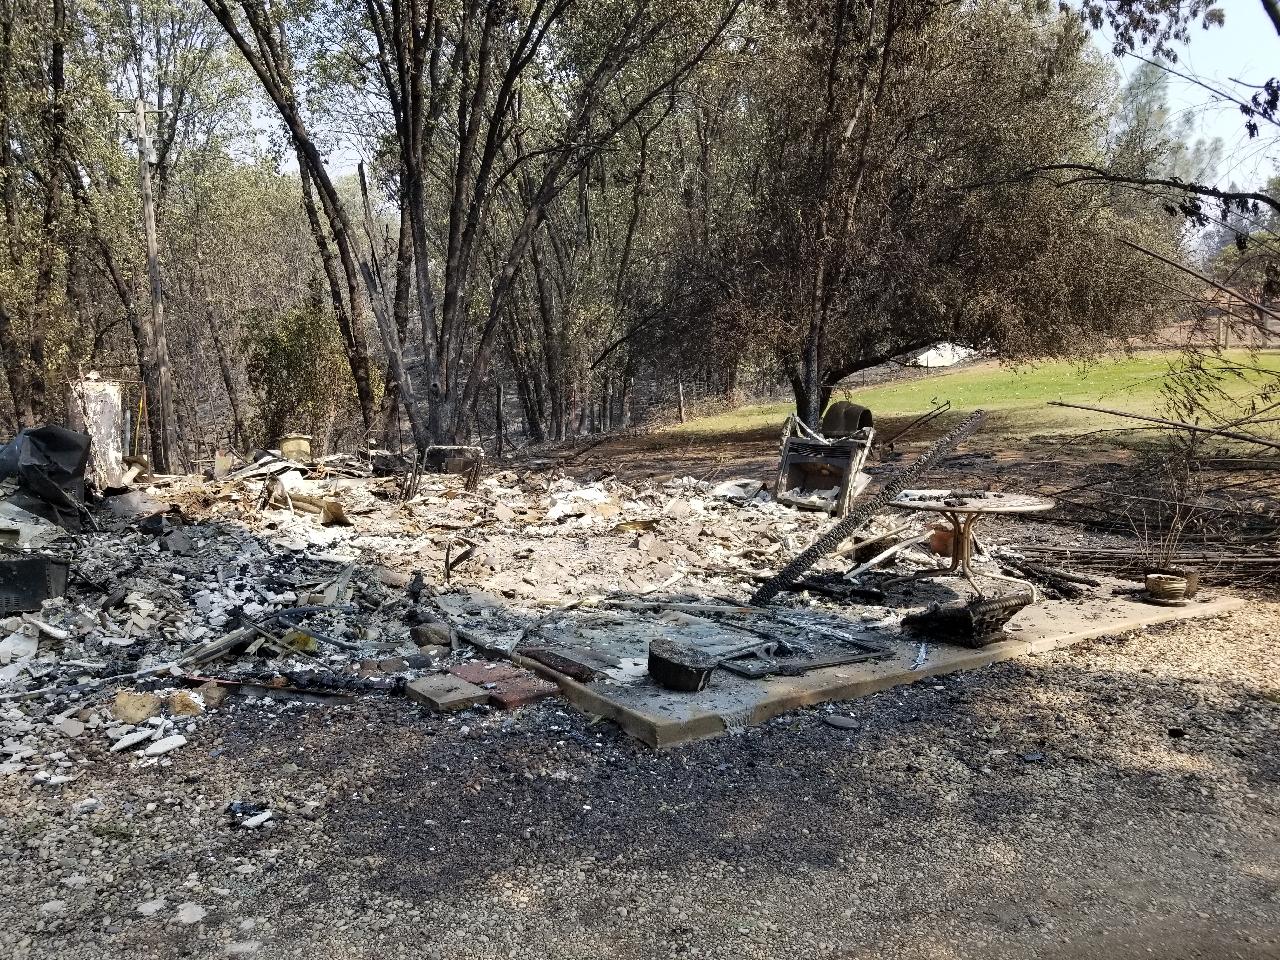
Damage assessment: destroyed